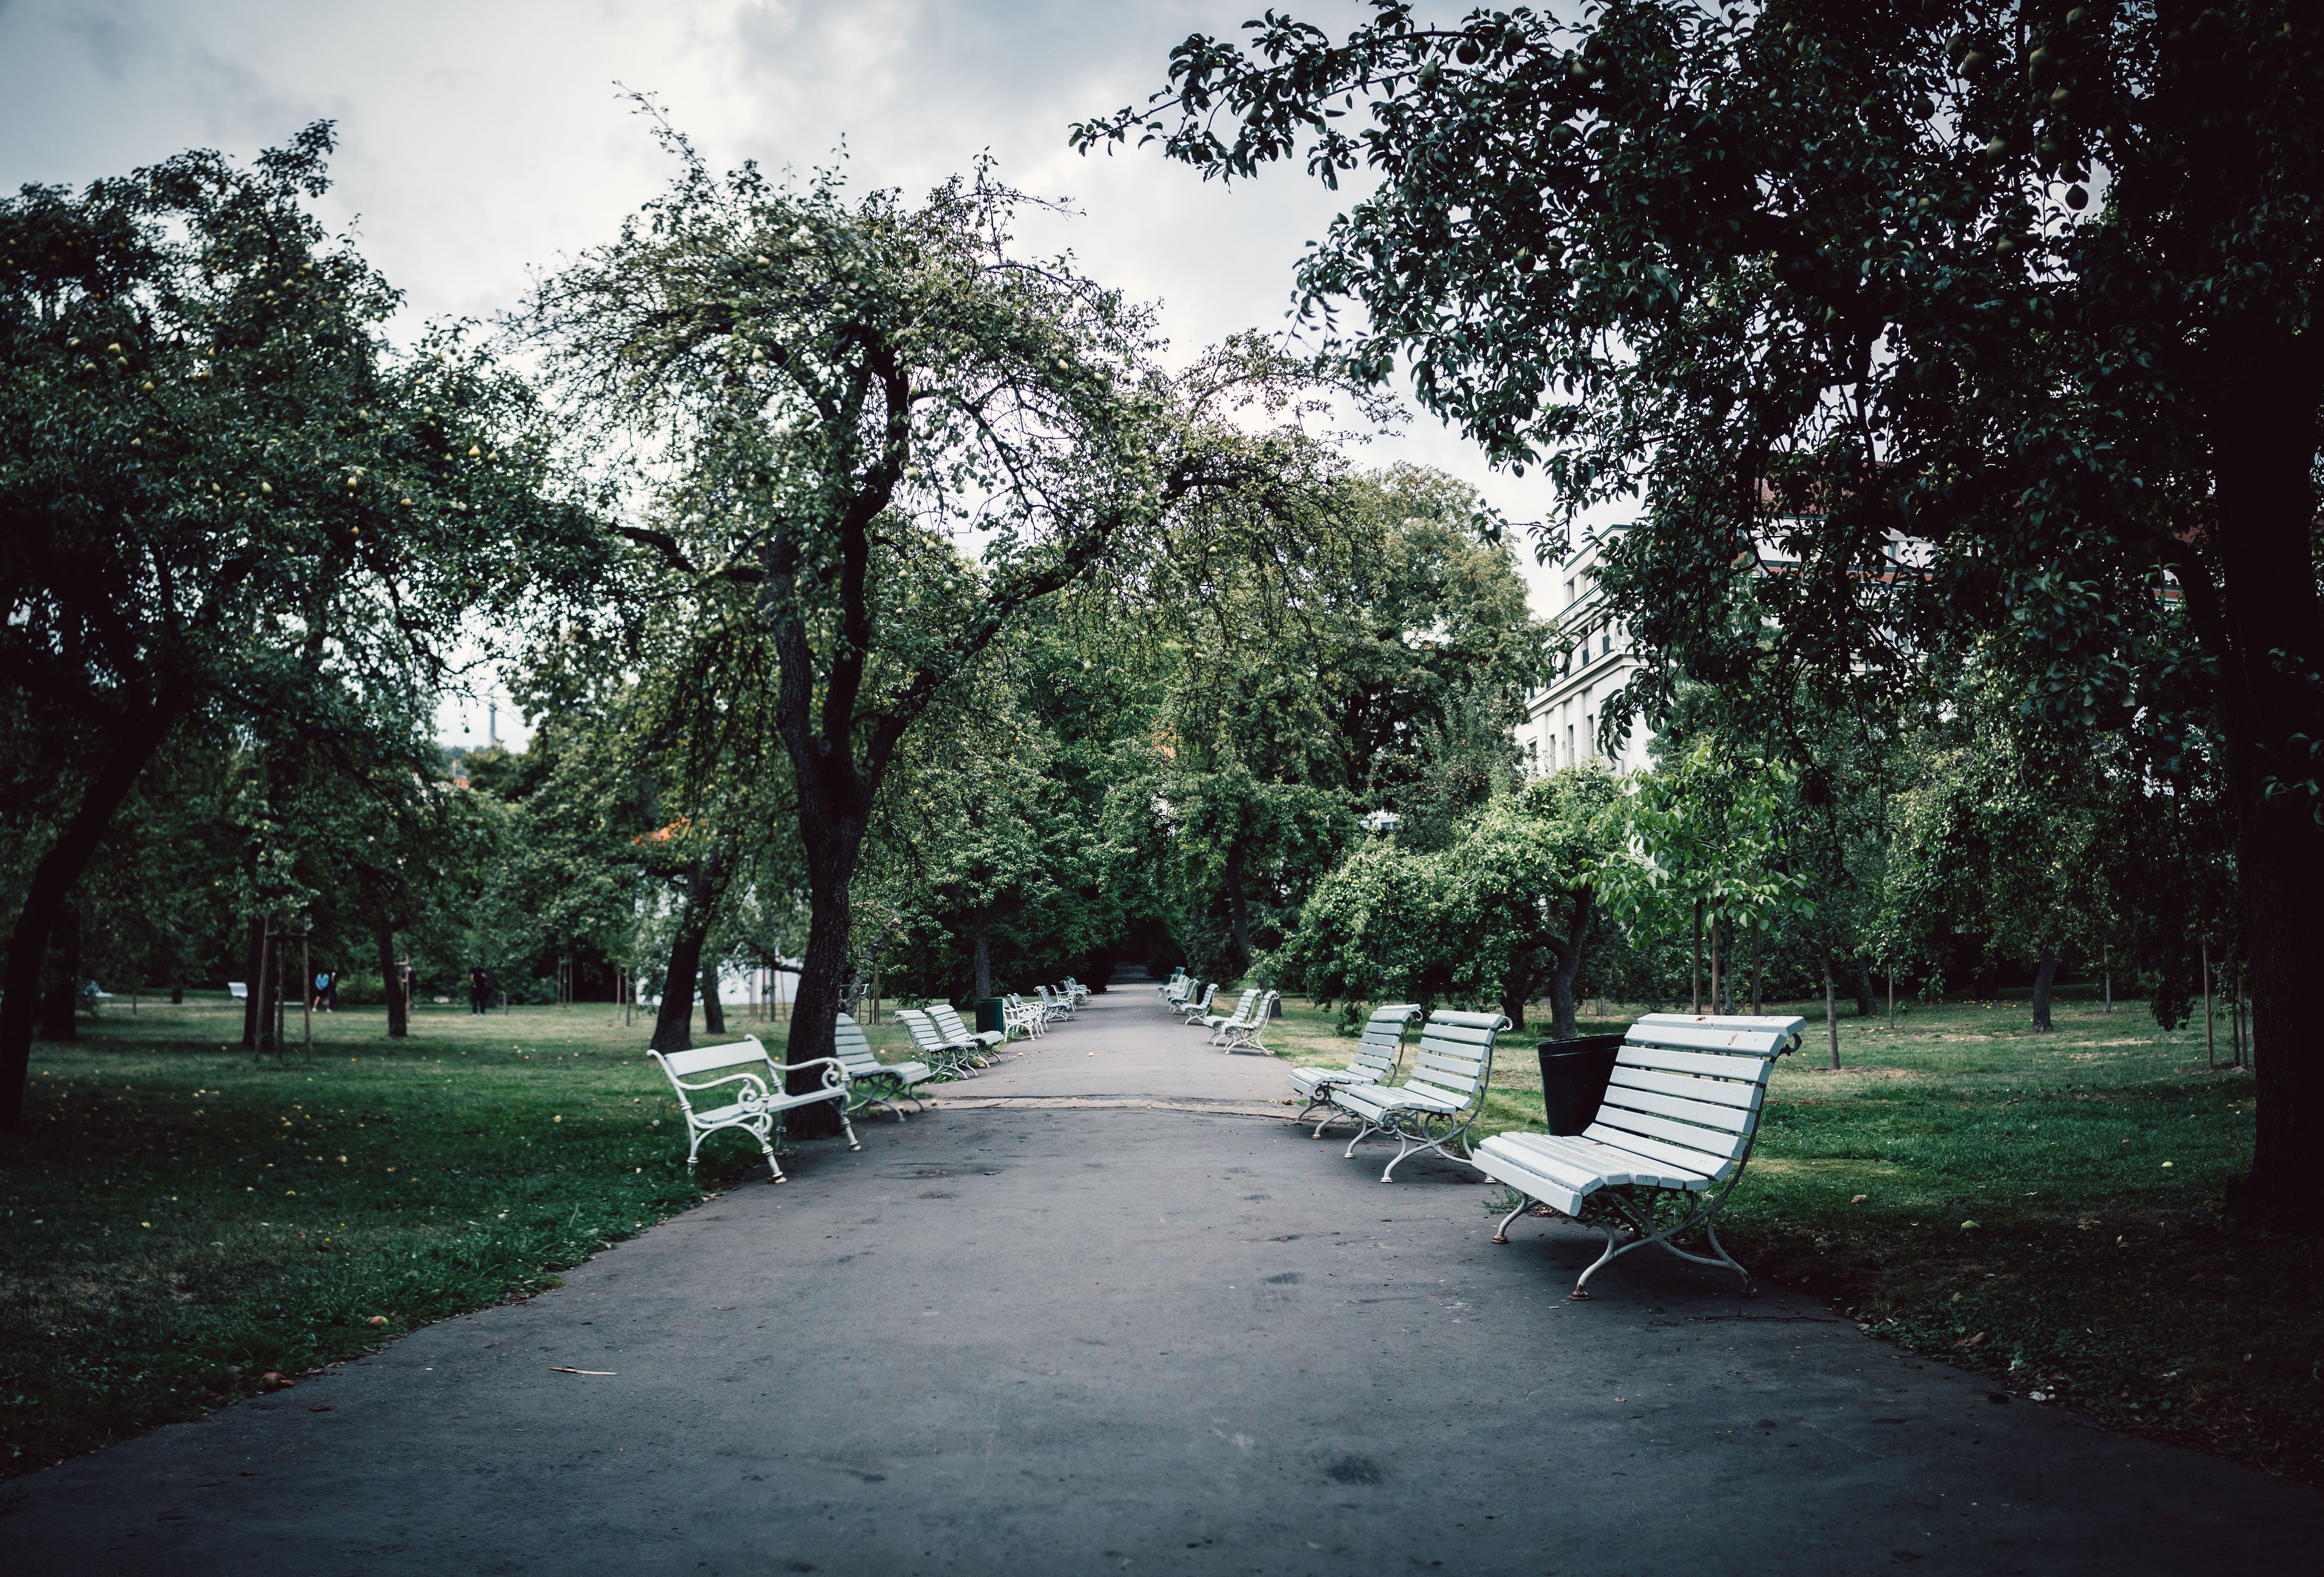
tree, nature, sky, road, woody plant, grass, botany, park, urban area, sunlight, infrastructure, architecture, plant, cloud, street, black and white, photography, road surface, branch, landscape, recreation, Tints and shades, city, furniture, house, walkway, nonbuilding structure, asphalt, forest, shade, bench